Marián Labuda

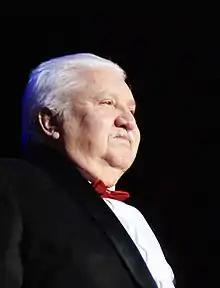
Marián Labuda in February 2011

He was born in Hontianske Nemce. In 1964, he graduated from the "Academy of Performing Arts in Bratislava" (VŠMU). He became a member of the Slovak National Theatre (SND) in Bratislava. In 1967, he moved to the theatre "Divadlo na Korze" in the same city. Following its closure in 1971 he joined "Nová scéna" in Bratislava.